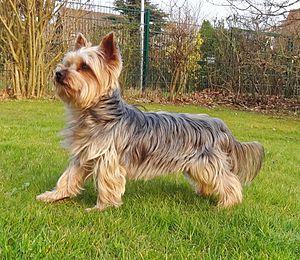
Le Yorkshire terrier, plus couramment appelé York est une race de chien de petite taille appartenant au groupe des terriers et originaire du comté anglais du même nom. Les traits distinctifs de la race sont sa petite taille et son pelage long et soyeux de couleur bleue, grise et feu. Très populaire auprès du grand public et en concours, ce chien surnommé « Yorkie » a également été à l'origine d'autres races comme le Terrier australien à poil soyeux.
La robe d'un chien domestique se réfère à la répartition de couleur des poils sur le corps de l'animal et à la pigmentation de sa truffe et de sa peau. Selon les races et les variations génétiques individuelles, les chiens peuvent avoir un pelage très varié.